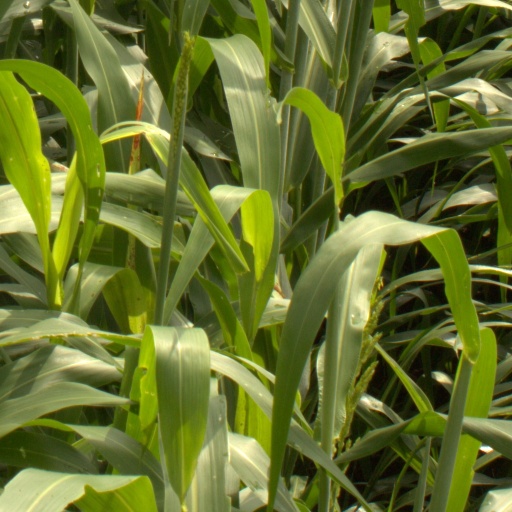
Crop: sorghum